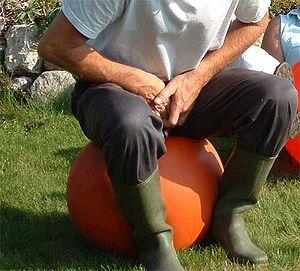
Un ballon sauteur est un ballon en matière synthétique équipé de poignées. Il permet à son utilisateur de se déplacer par bonds en combinant la force de propulsion des jambes à la résilience du ballon.